Catherine Bragg

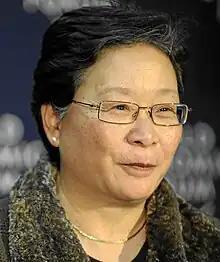
Catherine Bragg at the World Economic Forum Annual Meeting 2010.

Catherine Bragg (born in 1953) served as United Nations Deputy Emergency Relief Coordinator in the Office for the Coordination of Humanitarian Affairs between February 2008 and March 2013.